Voyagers to the West

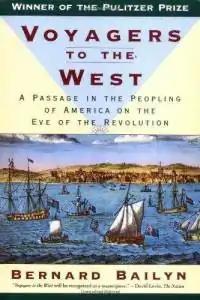

Voyagers to the West: A Passage in the Peopling of America on the Eve of the Revolution is a 1986 nonfiction book by American historian Bernard Bailyn, published by Knopf. The book chronicles the migration of British farmers into colonial America in the 1770s. It won the 1987 Pulitzer Prize for History, which marked the second time Bailyn won the award; the first was in 1968 for "The Ideological Origins of the American Revolution".